Aurelia Mengin

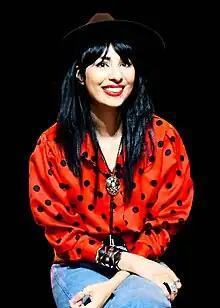

Aurélia Mengin-Lecreulx is a Réunionnaise actress, director and producer. She is the founder and director of the "Even Not Fear" Festival.